1968 Intercontinental Cup

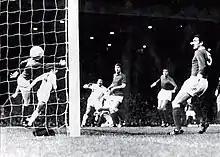
Juan Ramón Verón headed a ball into the United net, which effectively decided the series

Manchester United now needed to score three goals to win and two to force a play-off. George Best forced Poletti into a spectacular save in the 12th minute. Moments later, Willie Morgan shot towards goal, and David Sadler headed the rebound to Bobby Charlton, whose shot was saved by Poletti. Sadler then gave away a free kick in the middle of the pitch for a foul on an Argentine player that forced the European referee to give him a warning. Verón retaliated for his team-mate with a foul on Crerand near the English team's penalty area and also received a warning. Best, Crerand and Brian Kidd starting combining with each other to create chances for Denis Law, and although the pressure from the home side forced the Estudiantes players into kicking the ball out of play and blocking any long-range shots, the English side was unable to score.